Mexico City Metro overpass collapse

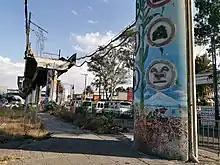
The collapse site in January 2022, before reconstruction work began.

Reconstruction of the collapsed section began on 16 February 2022. A total of underwent strengthening with column reinforcements and supports, including struts, diaphragms, and tensors. A girder located from the accident site was dismantled and rebuilt. According to the Guacamaya Leaks, which involved multiple internet leaks of classified documents from the Secretariat of National Defense by the hacktivist group Guacamaya, Mexico City authorities requested the army to donate of steel for the girders' reinforcement. This steel was originally intended for the canceled Texcoco Airport, and the army provided . Sheinbaum confirmed this information, stating that the unused material from the construction of Felipe Ángeles International Airport was repurposed for the reinforcement of Line 12.